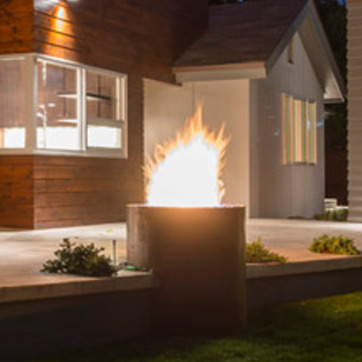
Material: other